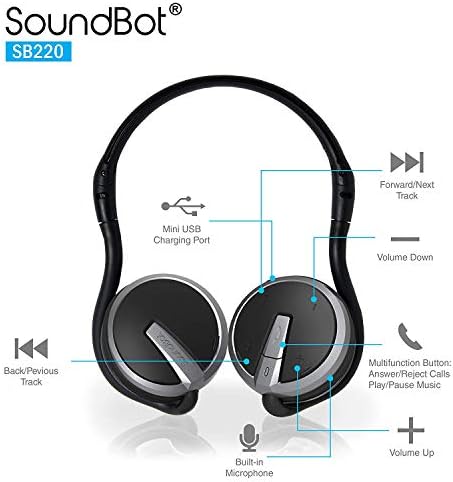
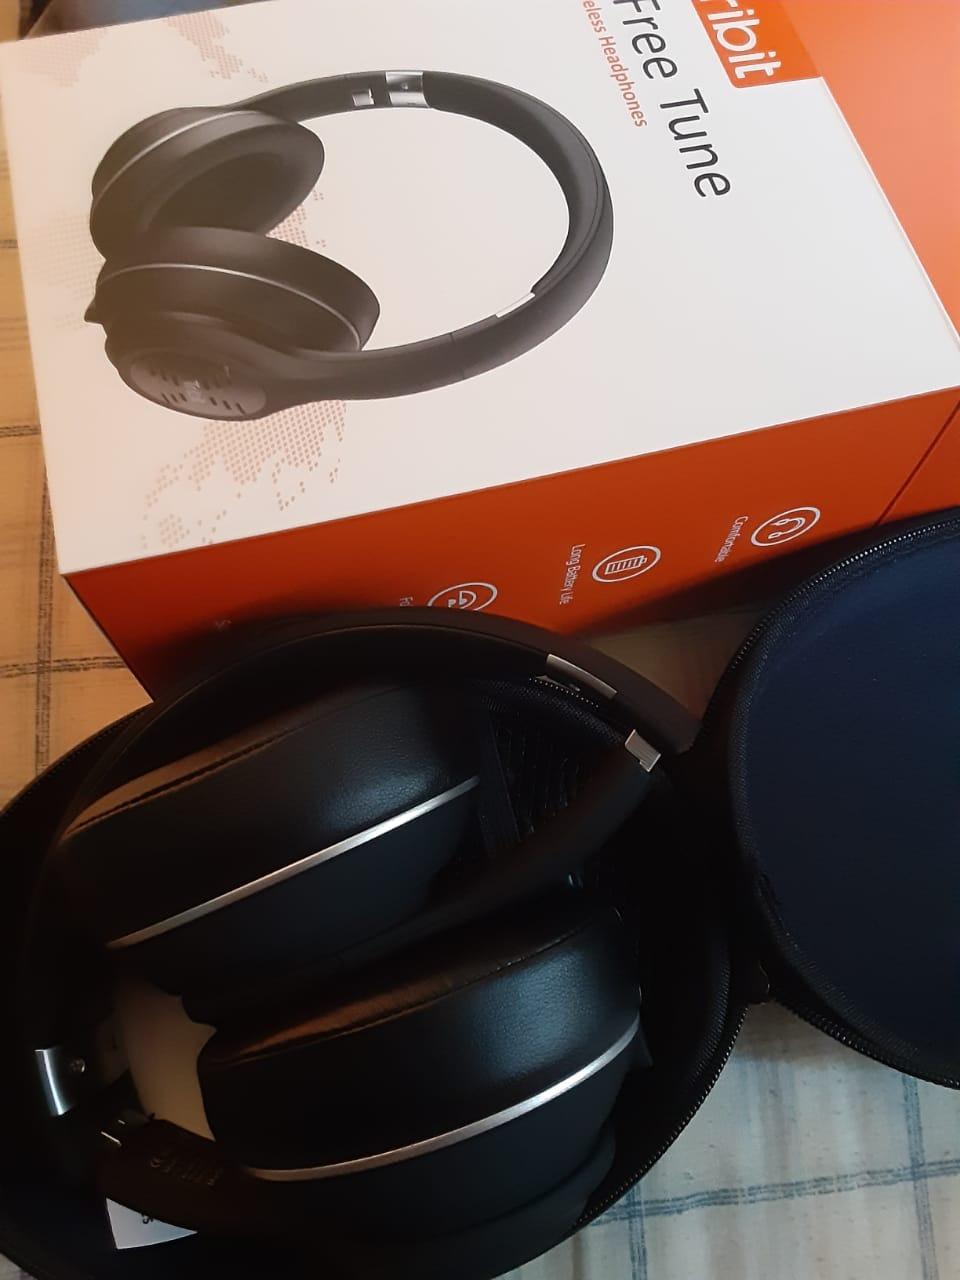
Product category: headphones
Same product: no